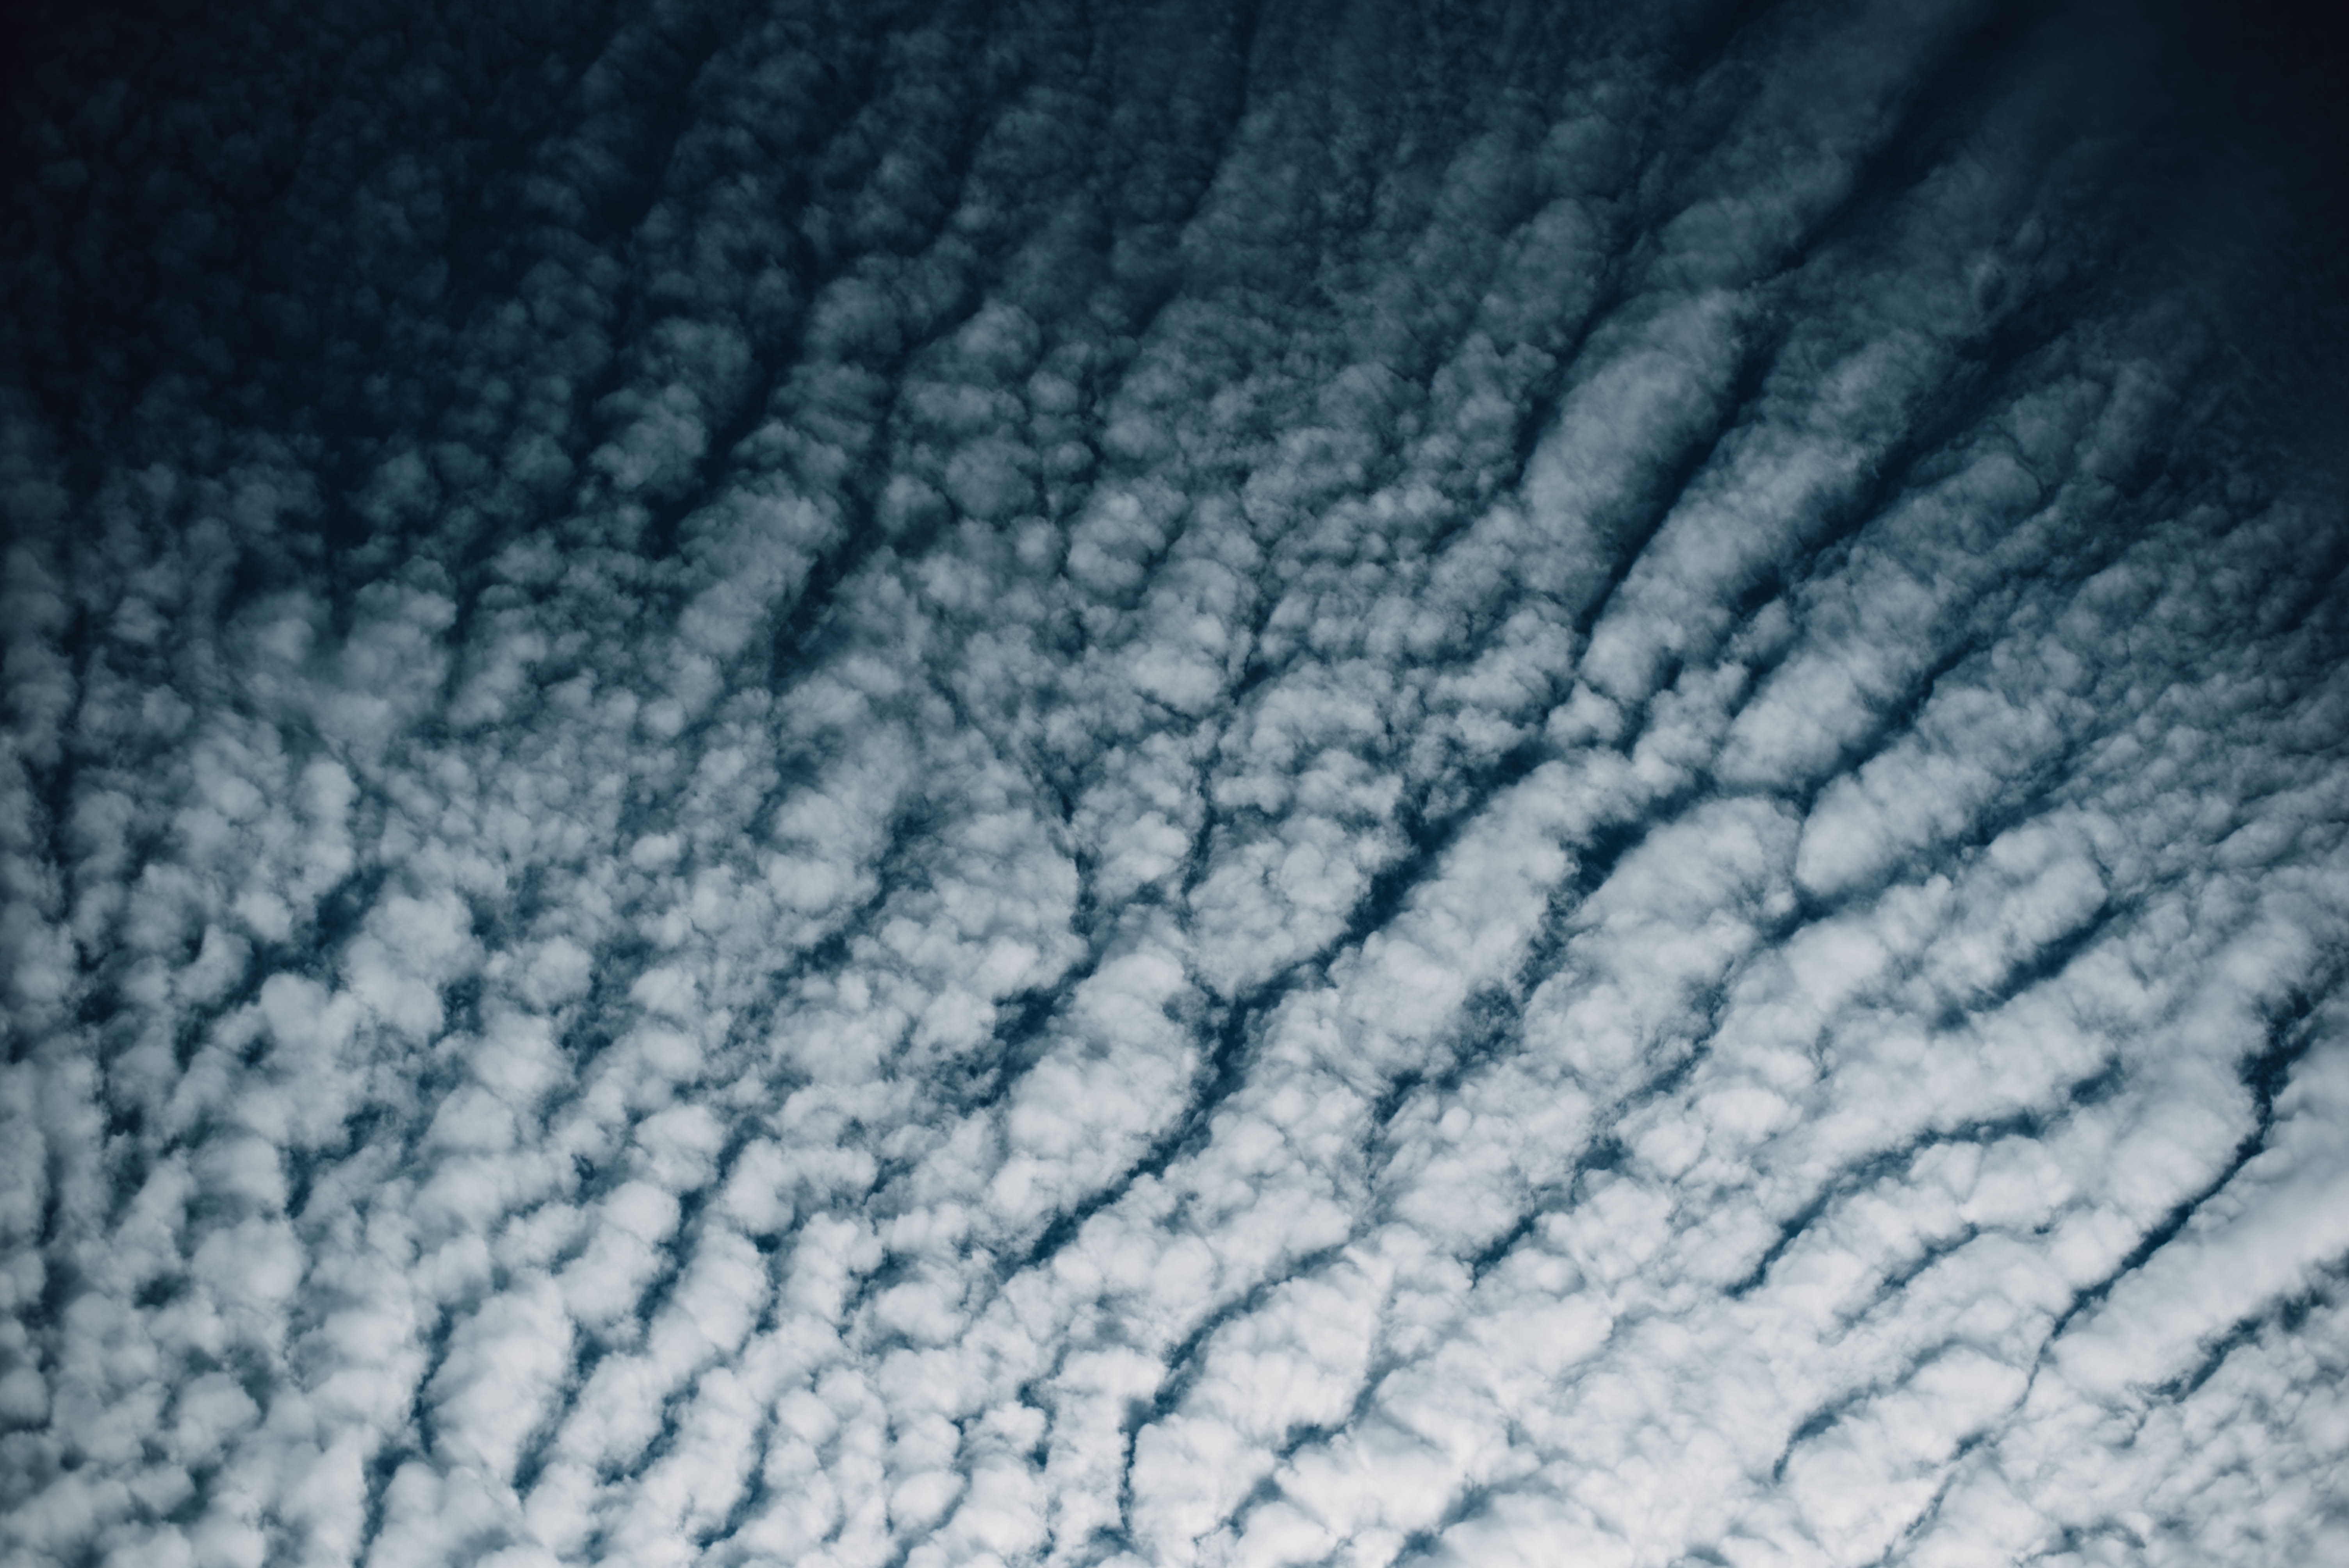
cloud, black and white, sky, texture, frost, atmosphere, line, blue, monochrome, close up, freezing, macro photography, geological phenomenon